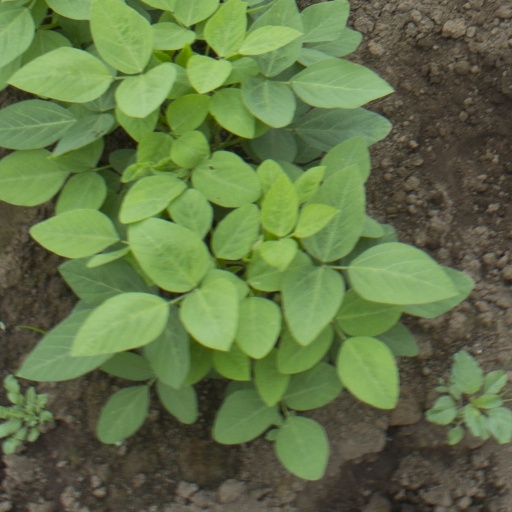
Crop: soybean